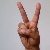
The image shows a hand gesture representing the letter 'V' in Indian Sign Language.